Genesee Theatre

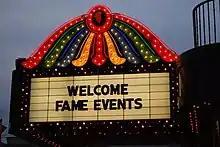
The Genesee Theatre sign today

The construction of the theatre began in September 1927. Waukegan contractor Alva Weeks and Chicago Architect Edward P. Steinberg were hired to construct the theatre. Steinberg had just built the BelPark and State theatres in Chicago, Illinois. No expense was spared in the construction of the theatre. The façade, on Genesee Street, was built from terracotta and pressed brick in ornate design. Inside the lobby hanged a luxurious chandelier. The interior is Spanish Renaissance style using Caen stone. A large dome in the center of the auditorium was made from hammered silver. Over 1200 yards of tapestry fabric, several tons of marble from the Carrera quarries in Italy, and lighting throughout the Theatre combine to make it the most lavish building in Waukegan.